Bayesian inference in phylogeny

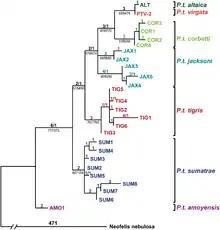
Tiger phylogenetic relationships, bootstrap values shown in branches.

There are many approaches to reconstructing phylogenetic trees, each with advantages and disadvantages, and there is no straightforward answer to “what is the best method?”. Maximum parsimony (MP) and maximum likelihood (ML) are traditional methods widely used for the estimation of phylogenies and both use character information directly, as Bayesian methods do.